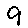
Label: 9